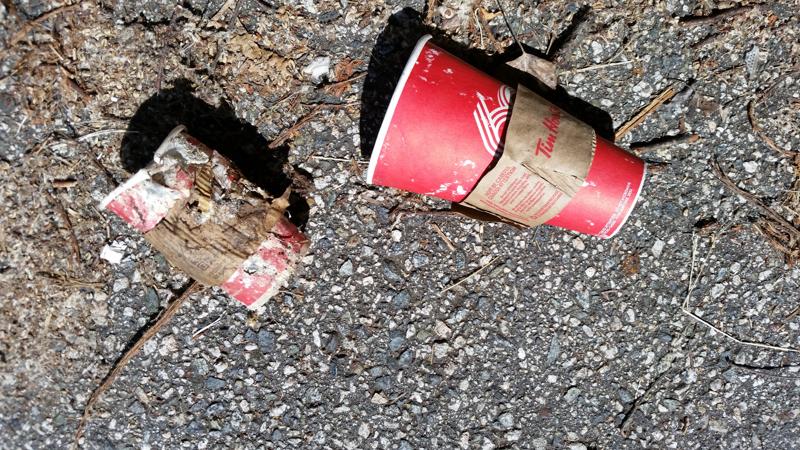
Label: trash